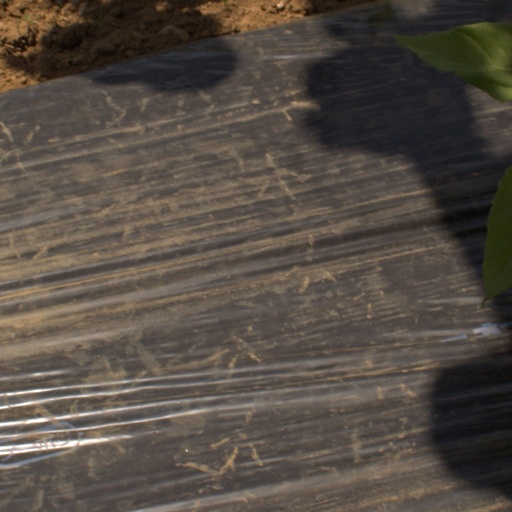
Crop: Jerusalem artichoke